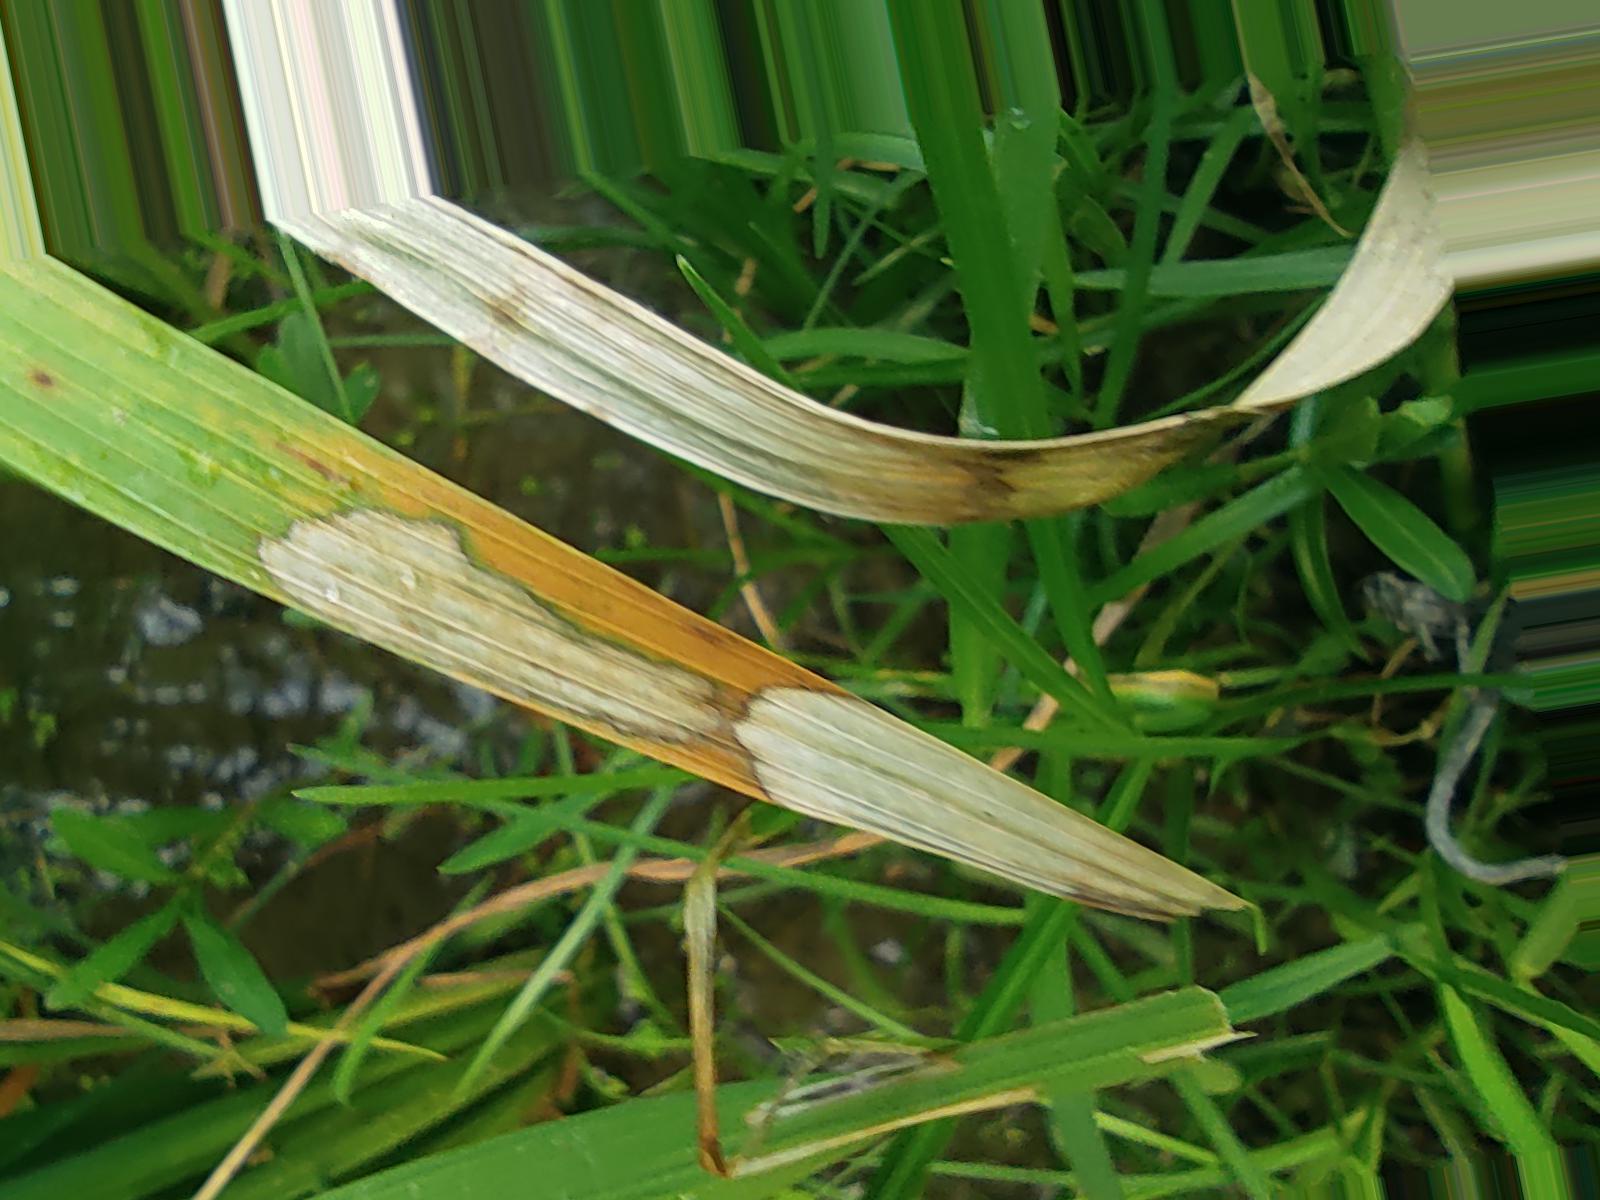
Nhãn: Bệnh Đốm Vằn ( Khô vằn ) ( Sheath Blight )